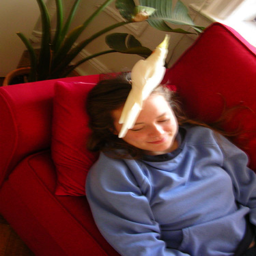
A woman laying on a couch with a bird on her head
That is a bird sitting on top of the girls head.
a girl in blue is laying on a red coach
A girl with a bird sitting on her head.
A girl laying on a couch with a bird on her head.